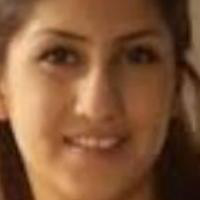
Age group: age 21-30